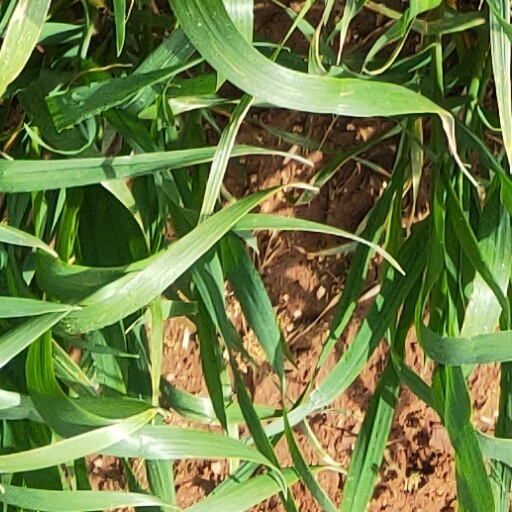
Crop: wheat